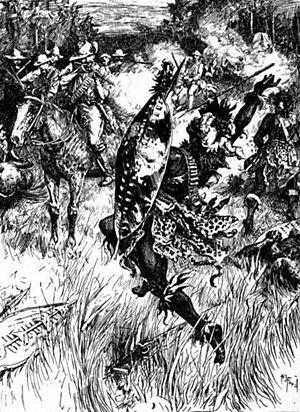
1893 est une année commune commençant un dimanche.
La patrouille de la Shangani, composée de 34 soldats au service de la British South Africa Company fut prise en embuscade et massacrée par plus de 3 000 guerriers matabélés durant la Première Guerre ndébélé en 1893. Menée par le major Allan Wilson, la patrouille fut attaquée juste au nord de la Shangani dans le Matabeleland en Rhodésie. Son destin tragique marqua la mémoire culturelle de l'Empire britannique et devint un événement fondateur de l'histoire nationale de la Rhodésie du Sud où elle était considérée comme l'équivalent rhodésien du siège de Fort Alamo ou de la bataille de Little Big Horn aux États-Unis.